Mageshima

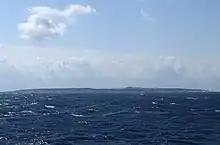
Mageshima seen from the east side (2010)

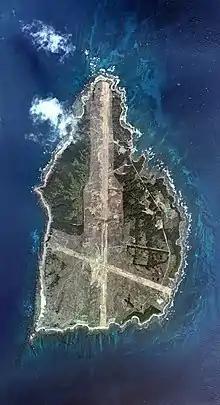
Aerial view of Mageshima, November 26, 2009

Mageshima is located west of Tanegashima. The island is of volcanic origin, and has an area of approximately with a circumference of . The highest elevations on the island is , with a height of above sea level in the center of the island. The terrain is mostly low and flat. The island does not have rivers and its geology is not suitable for agriculture.